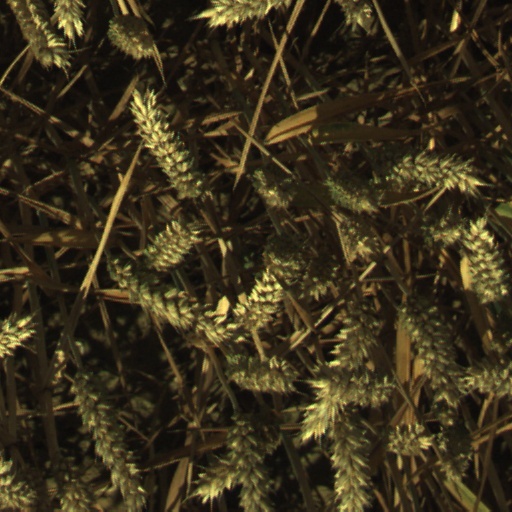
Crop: wheat